Blek

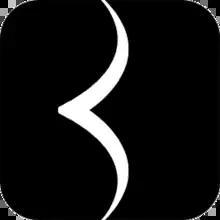
App icon

Blek is a 2013 puzzle video game for iOS and Android by kunabi brother, a team of brothers Denis and Davor Mikan. The player draws a snakelike black line that recurs in pattern and velocity across the screen to remove colored dots and avoid black dots. It is minimalist in design, features excerpts of Erin Gee, and takes inspiration from Golan Levin, the Bauhaus, and Japanese calligraphy. The brothers designed the game as a touchscreen adaptation of the "Snake" concept and worked on the game for over six months. It was released in December 2013 for iPad, and was later released for other iOS devices and Android.